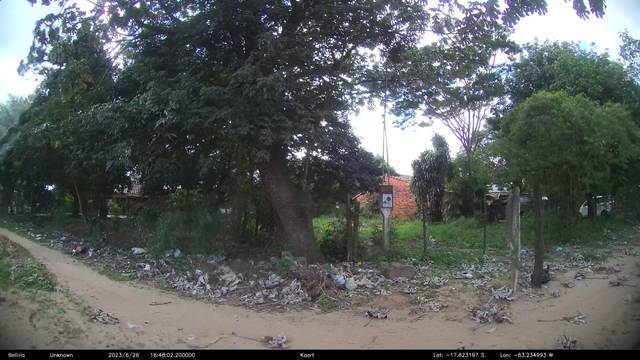
Region: Bolivia
Coordinates: -17.823, -63.235